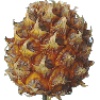
Label: Pineapple Mini 1